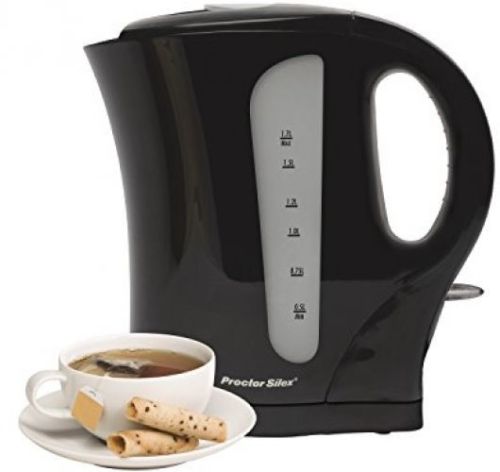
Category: kettle